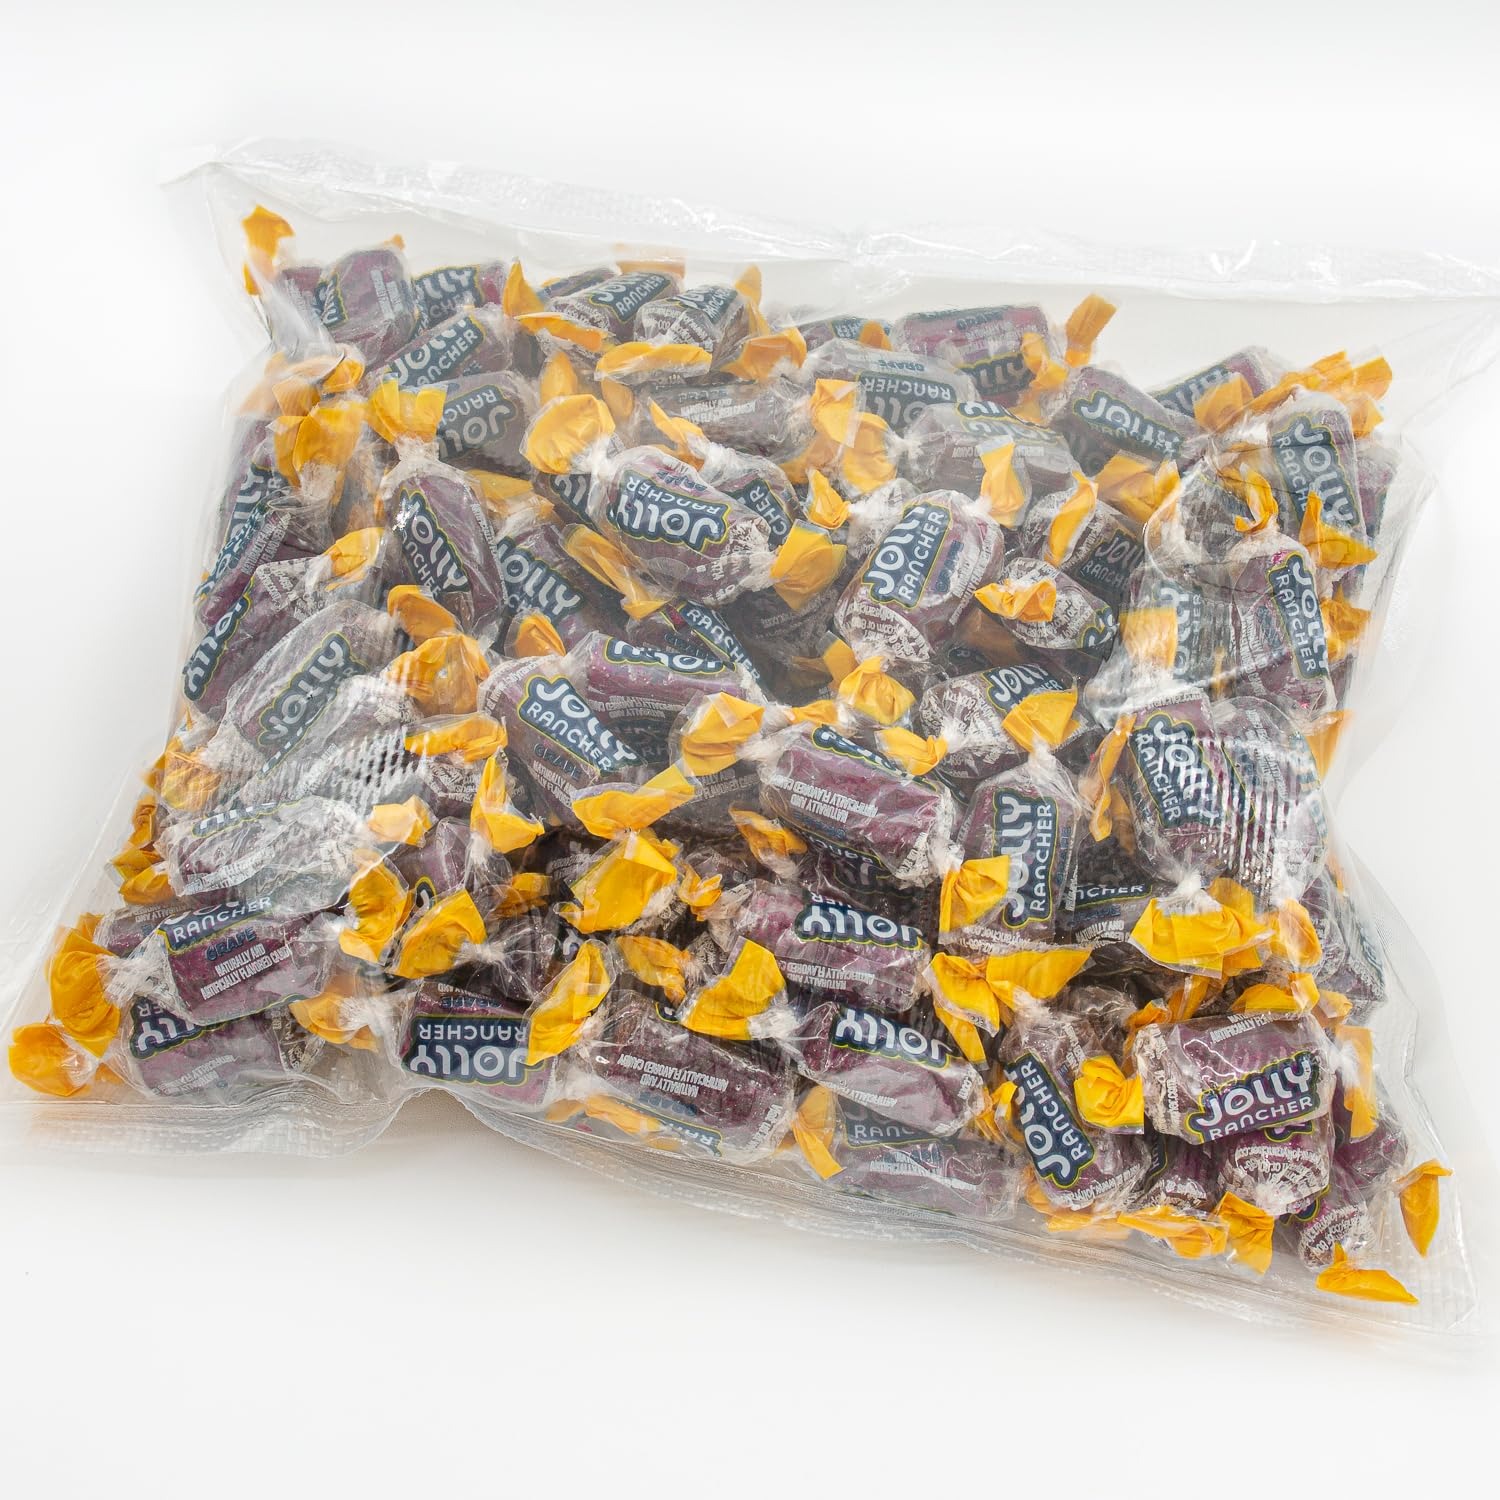
Item Name: JOLLY RANCHER Hard Candy GRAPE Original Flavor 2 lb - Bulk Bag, Individually Wrapped (148 Pieces)
Bullet Point 1: Intense flavor: Bold, juicy grape flavor is a favorite of kids and adults. Undisputed classics you already know and love. Made with real fruit juice, these purple candies melt slowly in your mouth, giving even the most demanding sweet tooth time to enjoy the taste.
Bullet Point 2: Individually wrapped: Each delicious piece is individually wrapped, ensuring convenience and hygiene; making it the perfect treat for snacking at home, on the go, or sharing with friends and family.
Bullet Point 3: Convenient packaging: Donty-Tonty's resealable ziplock bags have an eye-catching, stylish and durable design. They not only protect your candies from air, dust, moisture and light, but also help maintain the freshness and flavor of the product.
Bullet Point 4: Bulk candy: You get a lot of candy so you don't have to worry about running out. It is an economical way to stock up on your favorite treats. Makes it easier to prepare for the holidays.
Bullet Point 5: Perfect for all occasions: Such as Mother's Day, Easter, Thanksgiving, Halloween, Christmas, New Year's, Valentine's Day, birthdays, parties, baby showers, sweet tables, work, school, movie nights, holidays, family gatherings.
Product Description: <br>Nostalgic Delights: Indulge in Fruit Flavored Hard Candies <br>Timeless Sweetness in Every Bite <br>Embark on a journey of flavor with our fruit-flavored hard candies – a delightful blend of old-fashioned charm and vibrant taste. Each piece promises a burst of sweetness that harkens back to the classics. <br>Abundance in Every Bag <br>Experience the joy of plentiful sweetness with our hard candies conveniently packed in a bulk bag. This ensures you have an ample supply of these irresistible treats for all your sweet cravings, whether for personal enjoyment or festive occasions. <br>A Symphony of Flavors <br>Dive into a world of variety with our flavors assortment. From classic fruit flavors to unique blends, this collection caters to a diverse palate, offering a symphony of tastes that is sure to please candy enthusiasts of all ages. <br>Individually Wrapped for Freshness <br>Preserving the essence of each candy, every piece is individually wrapped. This not only maintains their freshness but also makes them an excellent choice for sharing or gifting to friends and family. <br>Rediscover the Classics <br>Transport yourself to a bygone era with our old-fashioned candies. These retro sweets capture the essence of traditional confectionery, bringing a touch of nostalgia to every delightful bite. <br>Perfect for Celebrations <br>Elevate your birthdays and holidays with the sweet charm of our fruit-flavored hard candies. Their individually wrapped allure and diverse flavors make them a perfect addition to any celebration, adding a classic touch to your special moments. <br>Fruit-flavored hard candies offer a delightful fusion of nostalgia and taste. With a variety of flavors in a bulk bag, individually wrapped for freshness, these candies are a timeless treat for both personal enjoyment and enhancing the joy of birthdays and holidays.
Value: 32.0
Unit: Ounce

Price: 13.98